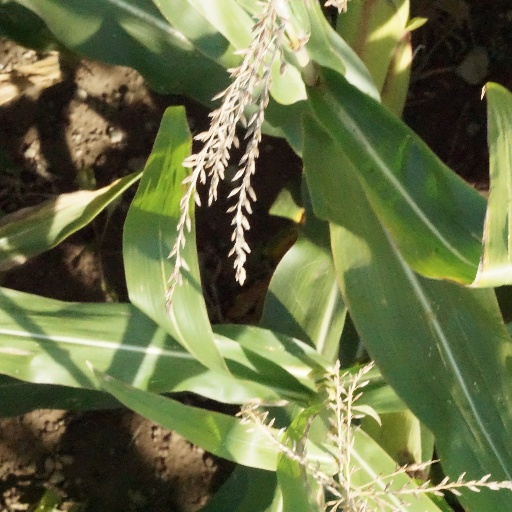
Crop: maize; corn